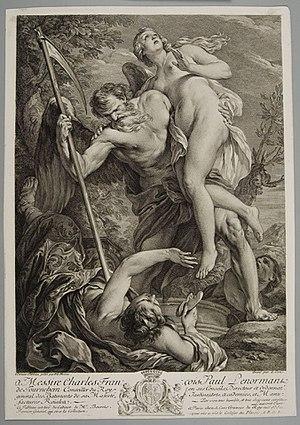
gravure
Laurent Cars est un peintre et graveur français, né à Lyon le 28 mai 1699, et mort à Paris le 14 avril 1771.